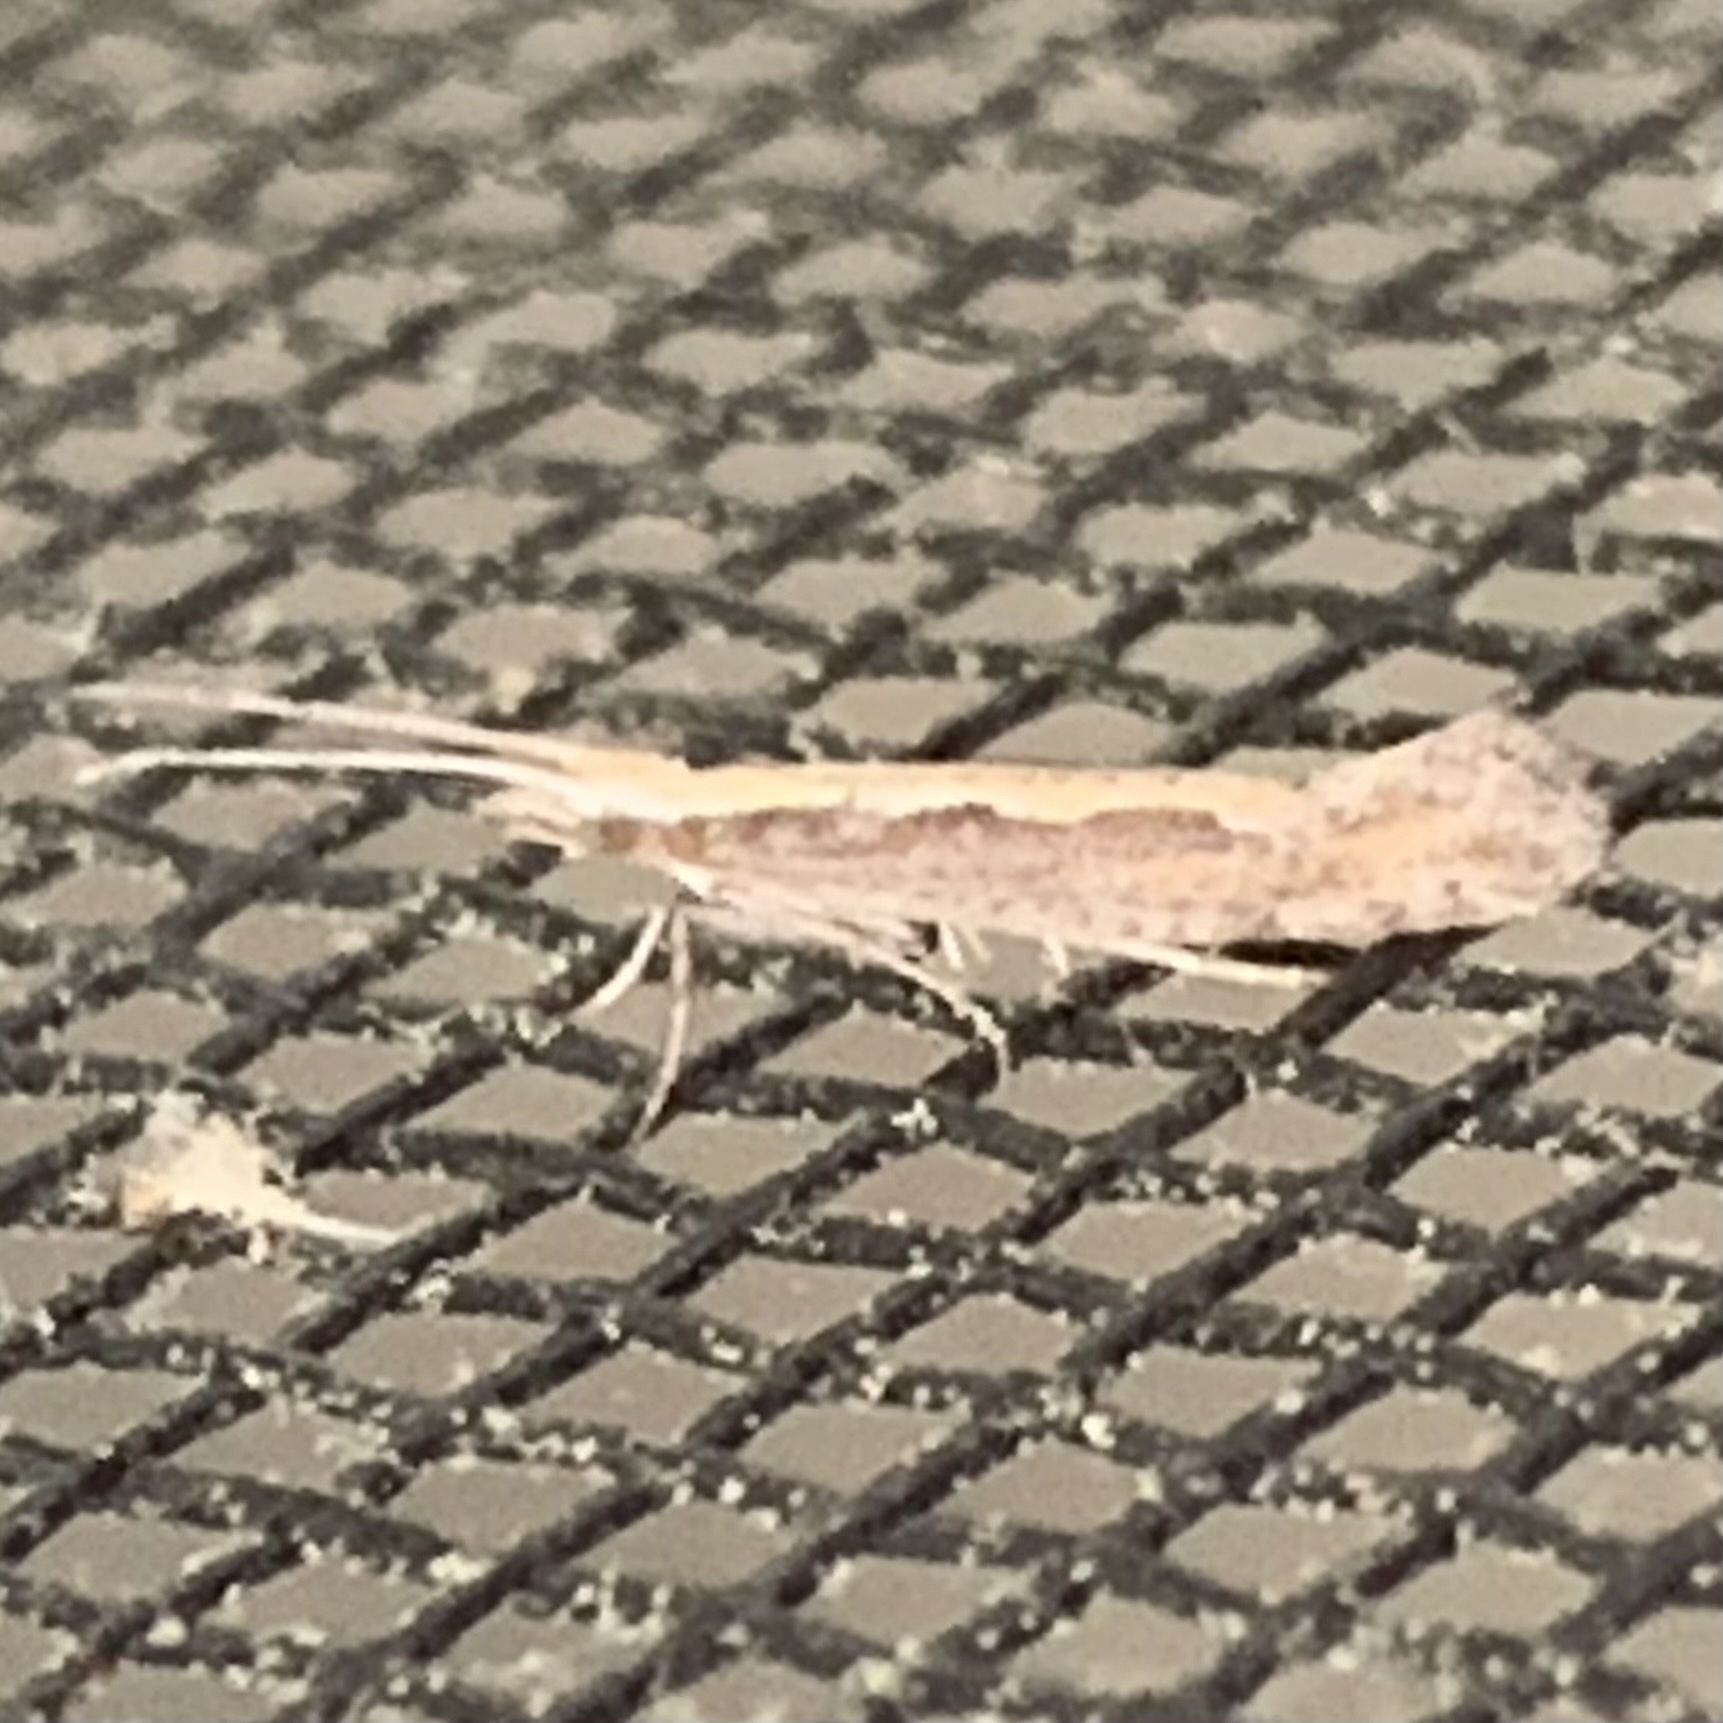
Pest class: diamondback_moth